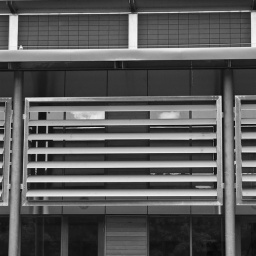
A detail of the window louvres on the new Archive Centre building in Bught Park, Inverness